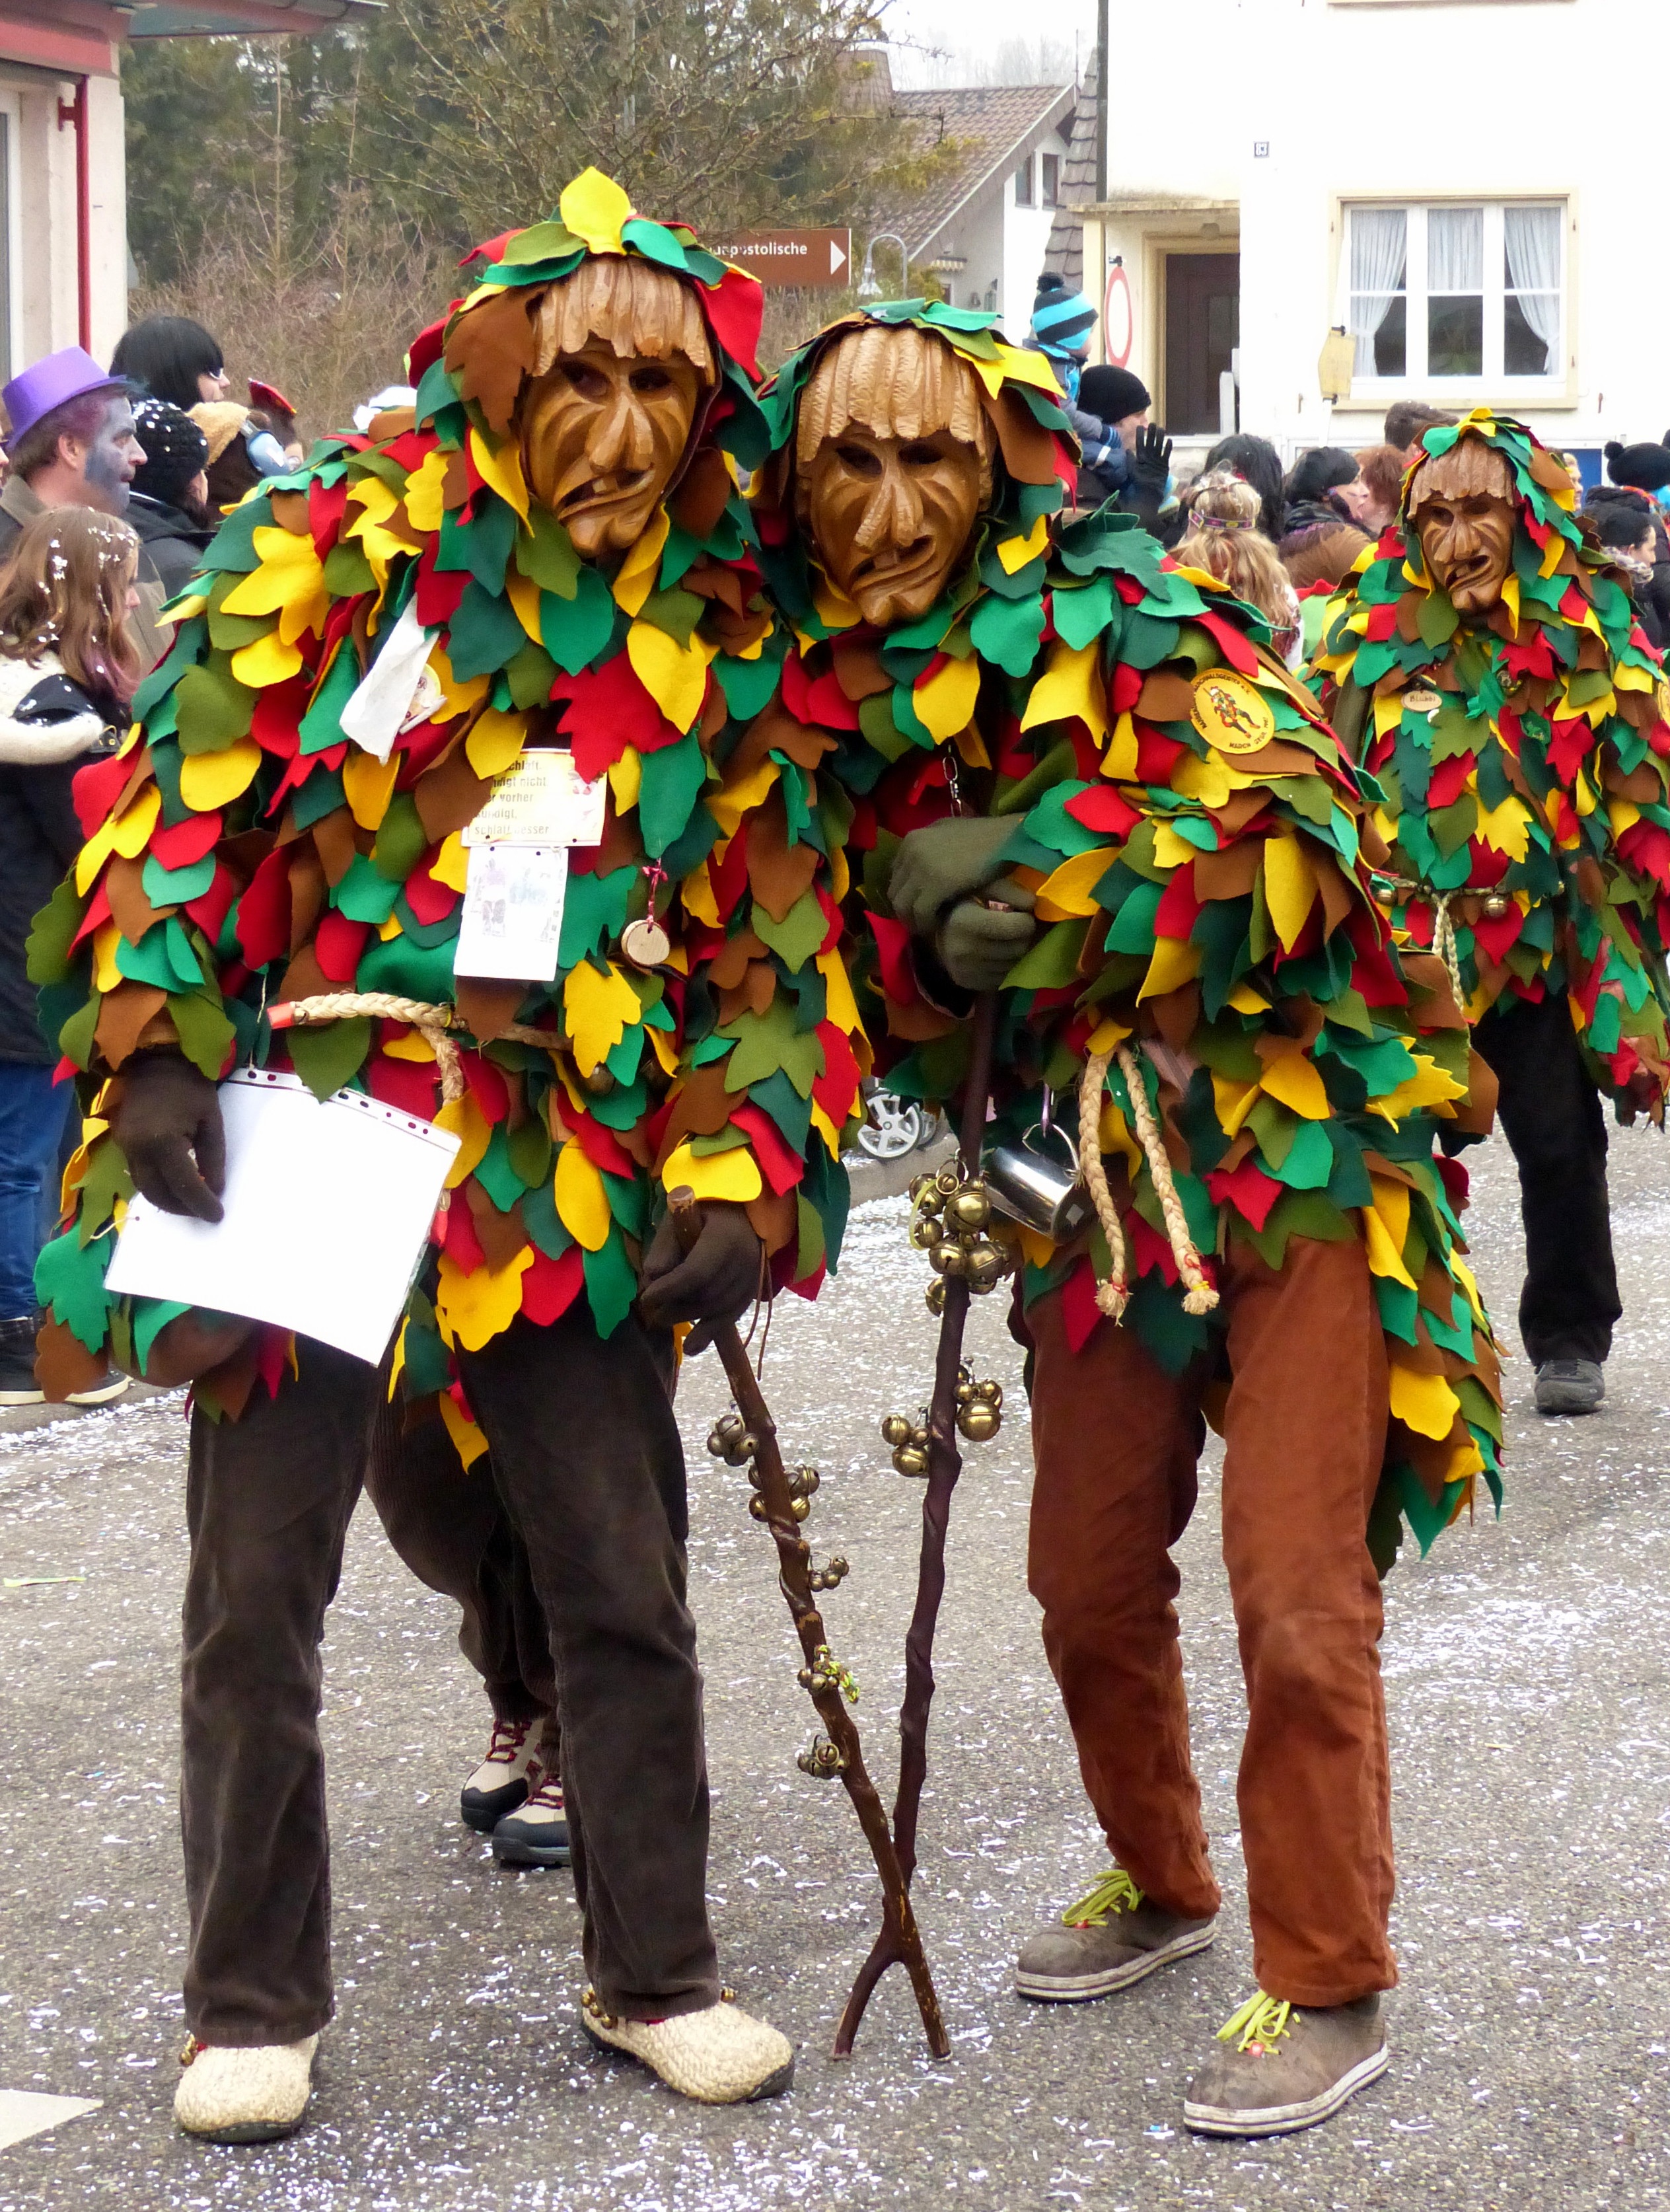
carnival, clothing, festival, event, costume, guild group, strassenfasnet, wooden mask, saint patrick's day, flecklehaes